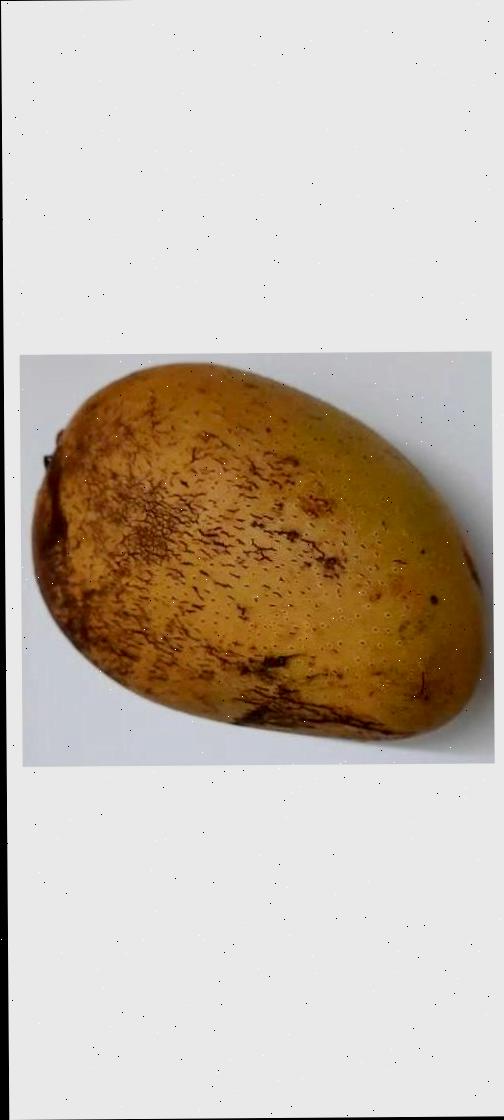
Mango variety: Ashshina Classic